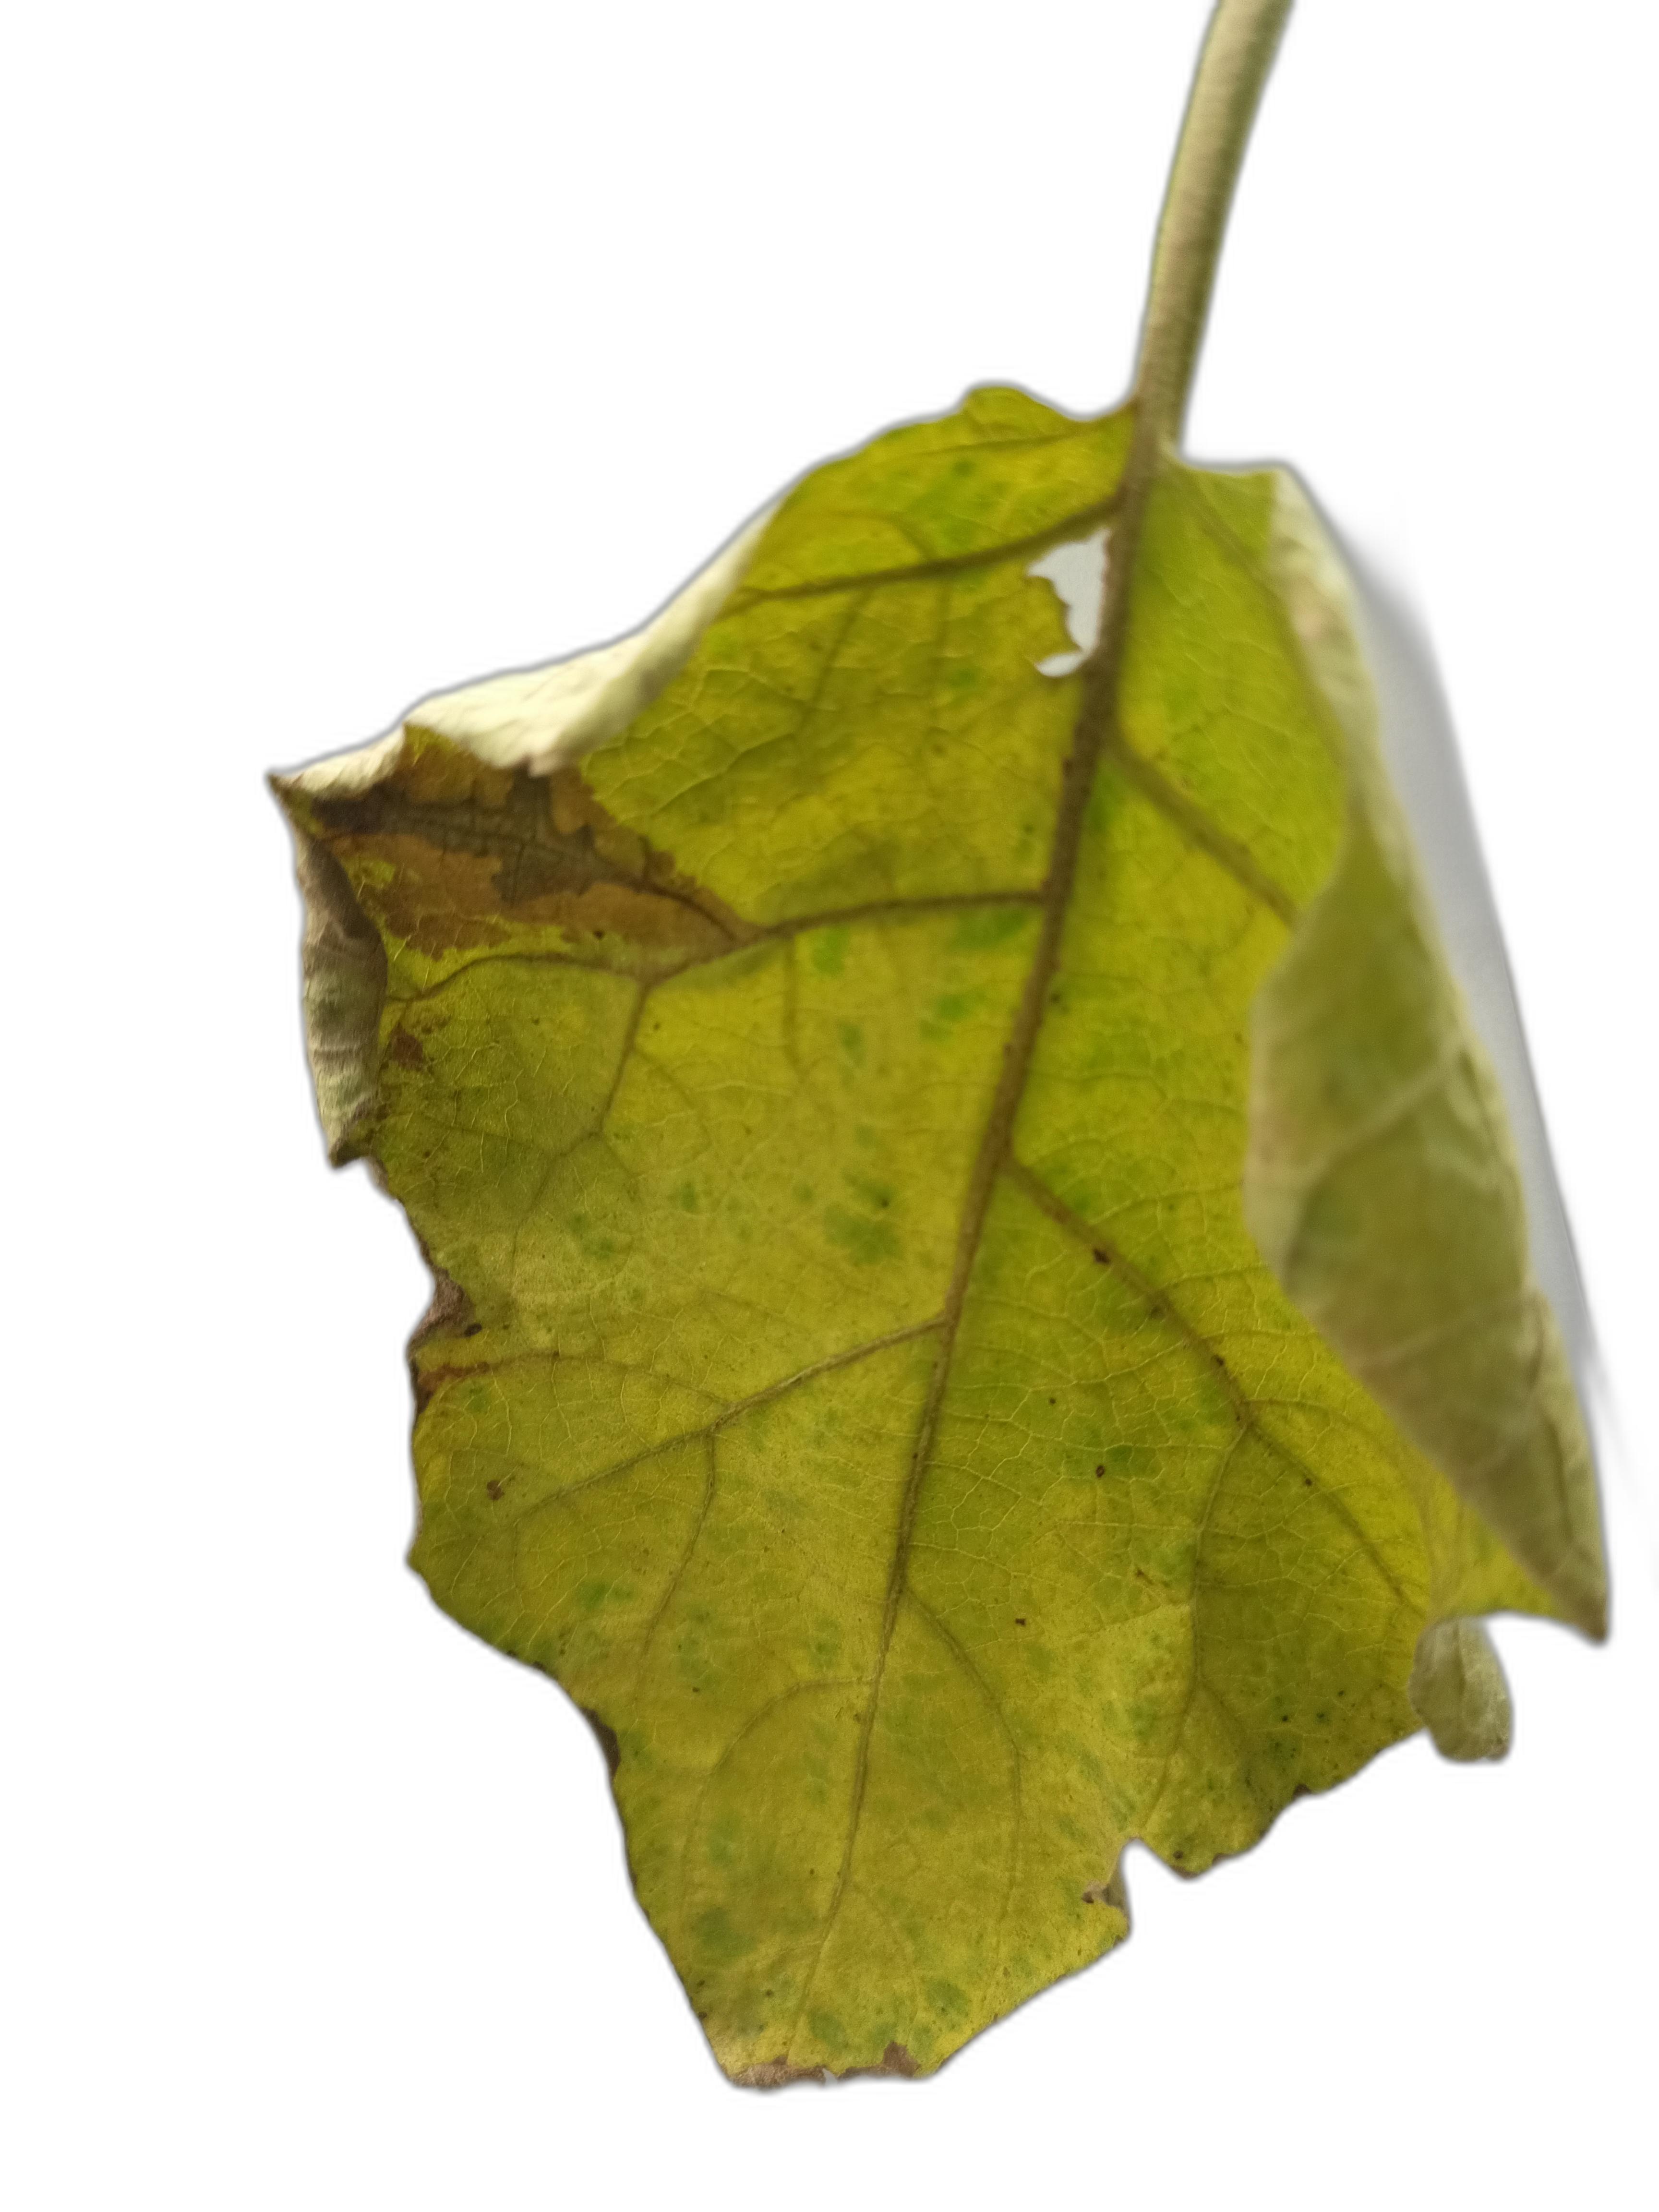
Label: Wilt Disease